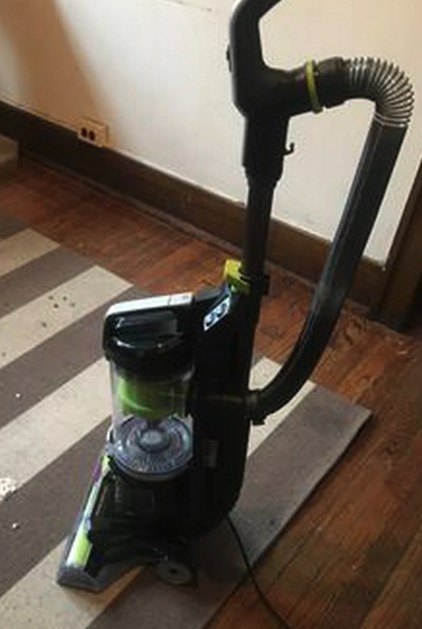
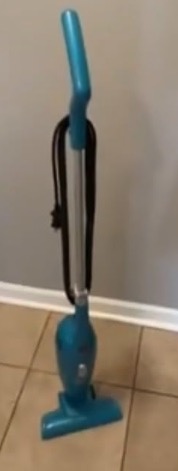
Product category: items_vacuum
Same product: no